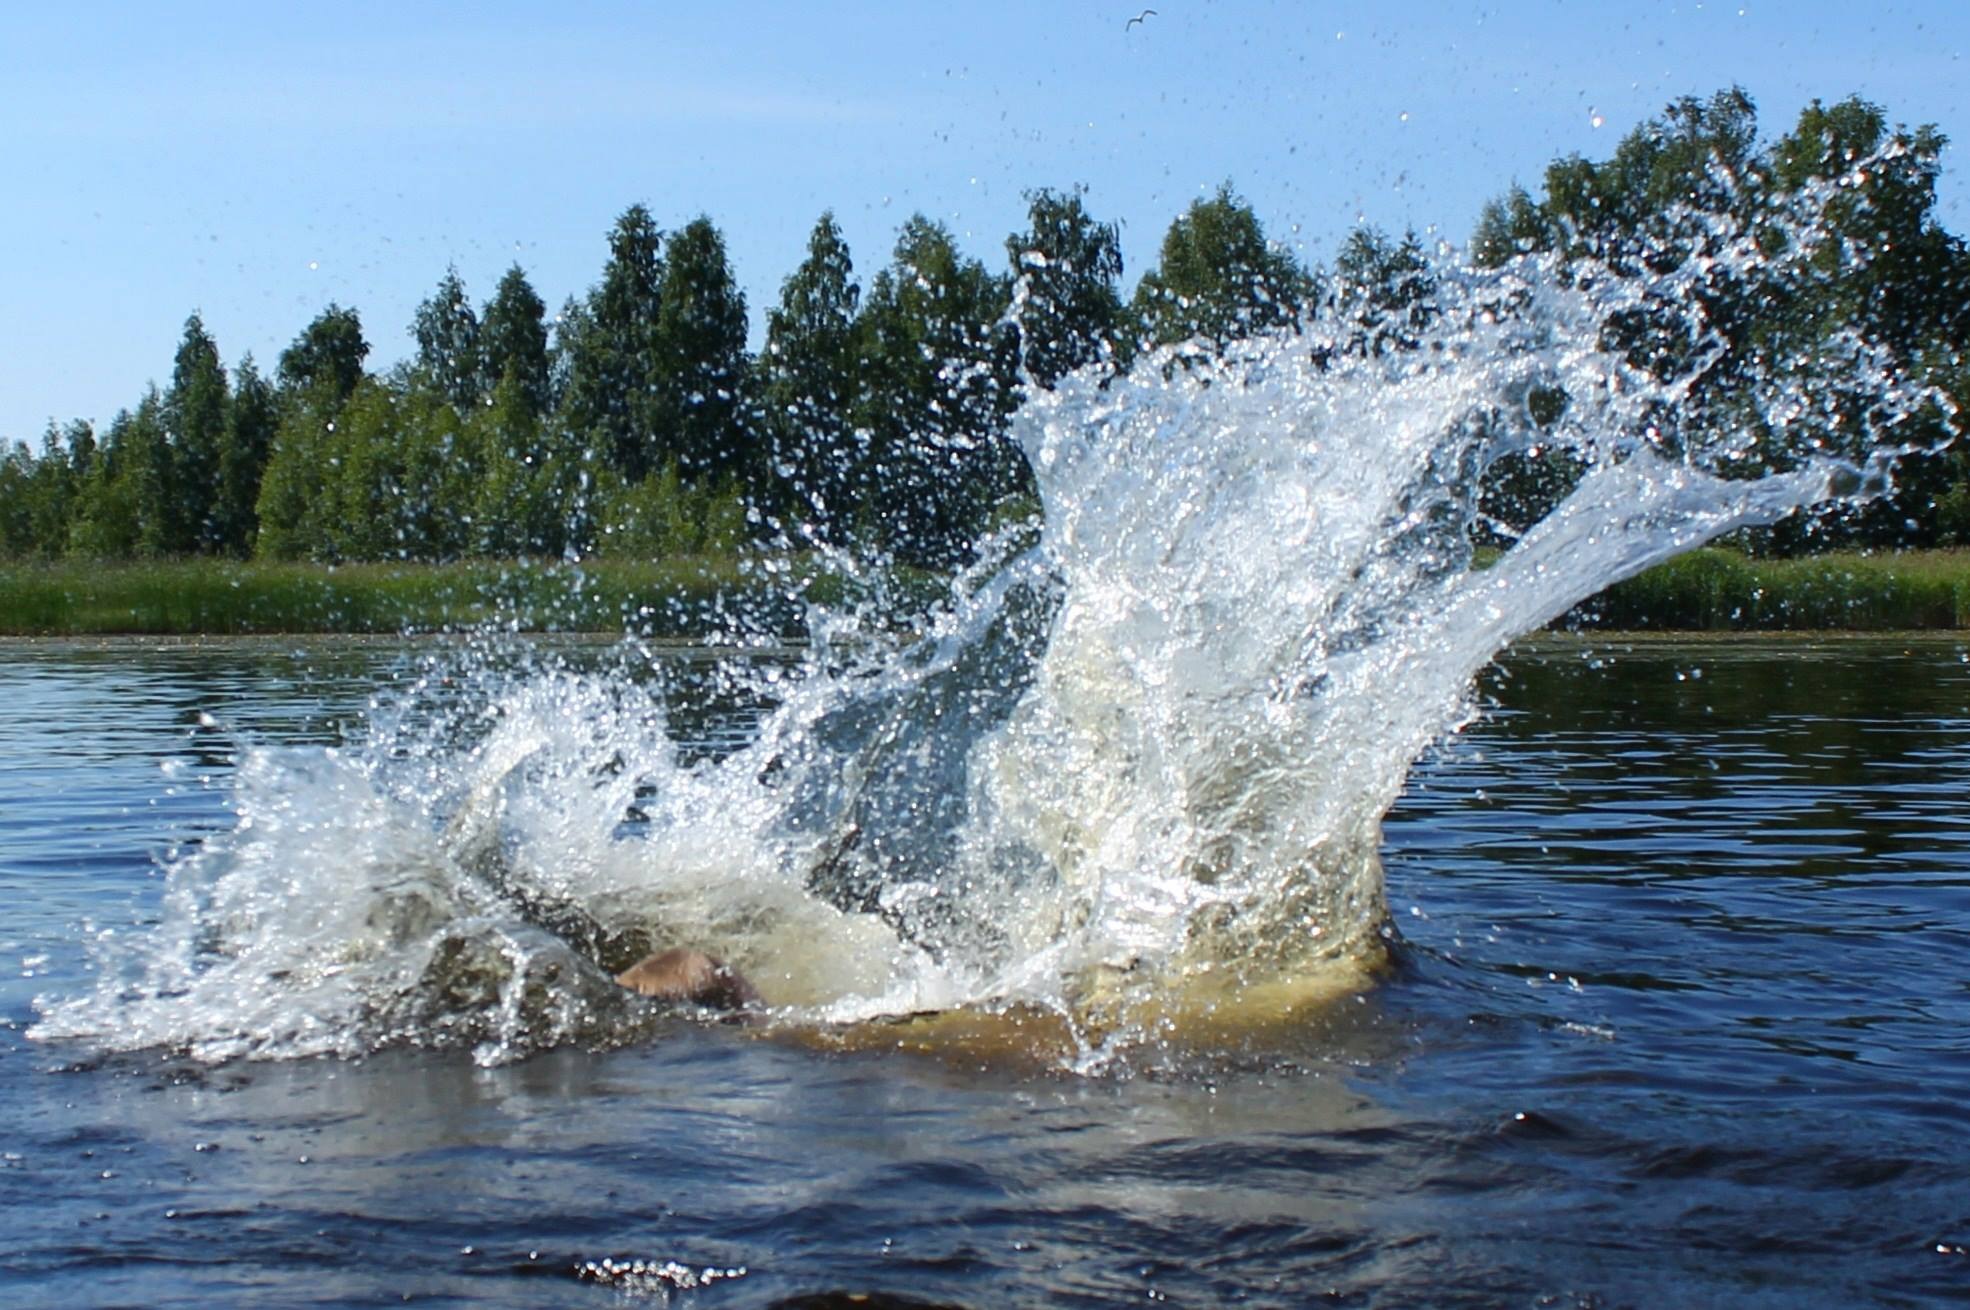
sea, water, nature, wave, lake, river, rapid, body of water, fountain, water feature, spatter, wind wave